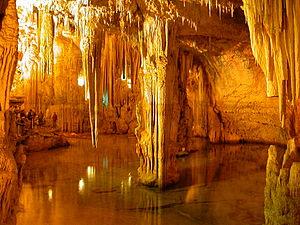
Les grottes de Neptune sont des cavités naturelles d'origine karstique situées sur le territoire de la commune d'Alghero à 24 kilomètres du chef-lieu, province de Sassari, sur le versant nord-ouest de la presqu'île du cap Caccia en Sardaigne.